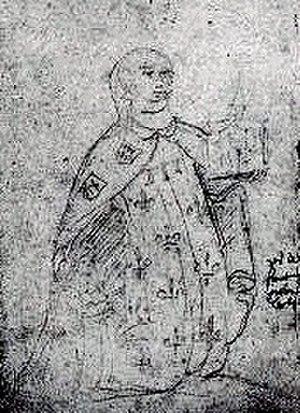
Effigies de Mahaut d'Artois: portail de la Thieuloye